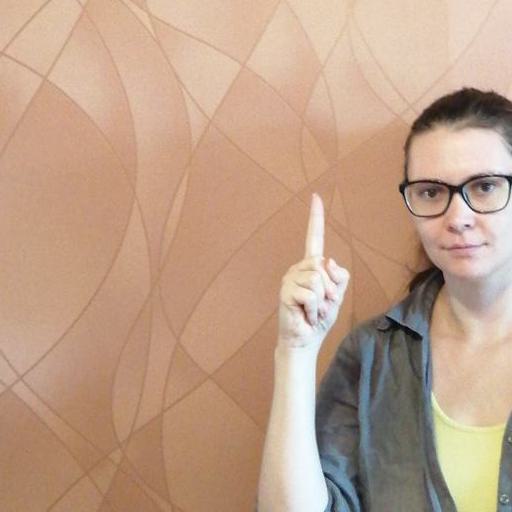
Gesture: one